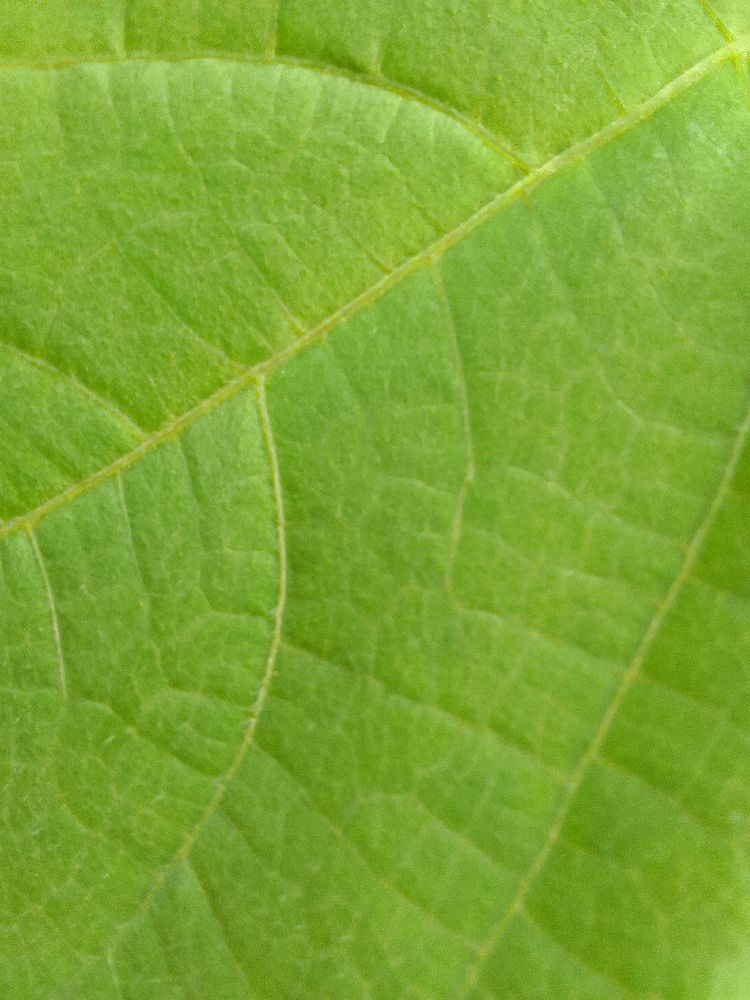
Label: healthy